Michał Giedroyć

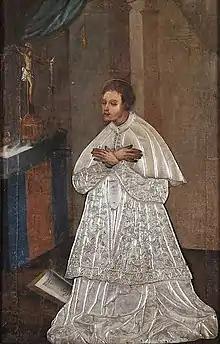
Painting of Giedroyć from Videniškiai with silver plated riza from mid-18th century

He joined the Canons Regular of the Penitence of the Blessed Martyrs, an Augustinian order that had a convent in Bystryca in present-day Belarus. They wore a white robe with a symbol of a red heart in front and thus were known as the White Augustinians. In 1460, together with the general superior of an Augustinian monastery and several other novices, he left for Kraków and the following year enrolled into the Jagiellonian University. He studied the liberal arts and graduated with a bachelor's degree in 1465. However, Lithuanian researcher Paulius Rabikauskas argued that the university records related to a different person by the same name as his early hagiographies (written by university professors) mentioned nothing about his university education until student lists were publicized by Albert Wijuk Kojałowicz in 1650. He became close friends with Świętosław Milczący and also knew fellow Augustinian Izajasz Boner. His contemporaries in Kraków included holy men John Cantius, Stanisław Kazimierczyk, Szymon of Lipnica, and Ladislas of Gielniów. The group was said to bring "Felix saeculum Cracoviae" (the happy age of Krakow).